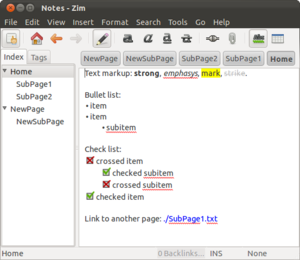
Zim est un éditeur de texte, inspiré de la forme wiki, pensé pour gérer et organiser une collection de textes interconnectables stockés localement. Chaque page-wiki peut contenir du texte avec un formatage léger, des liens vers d'autres pages, des pièces-jointes et des images. Des extensions peuvent apporter des fonctions supplémentaires comme la gestion des équations LaTex, la correction orthographique, la gestion d'une liste de tâches, la visualisation des liens entre pages sous forme de carte. Ces pages-wiki sont stockées dans une structure en dossier comprenant les fichiers en format texte, modifiable par tout éditeur de texte et utilisable par toute application.